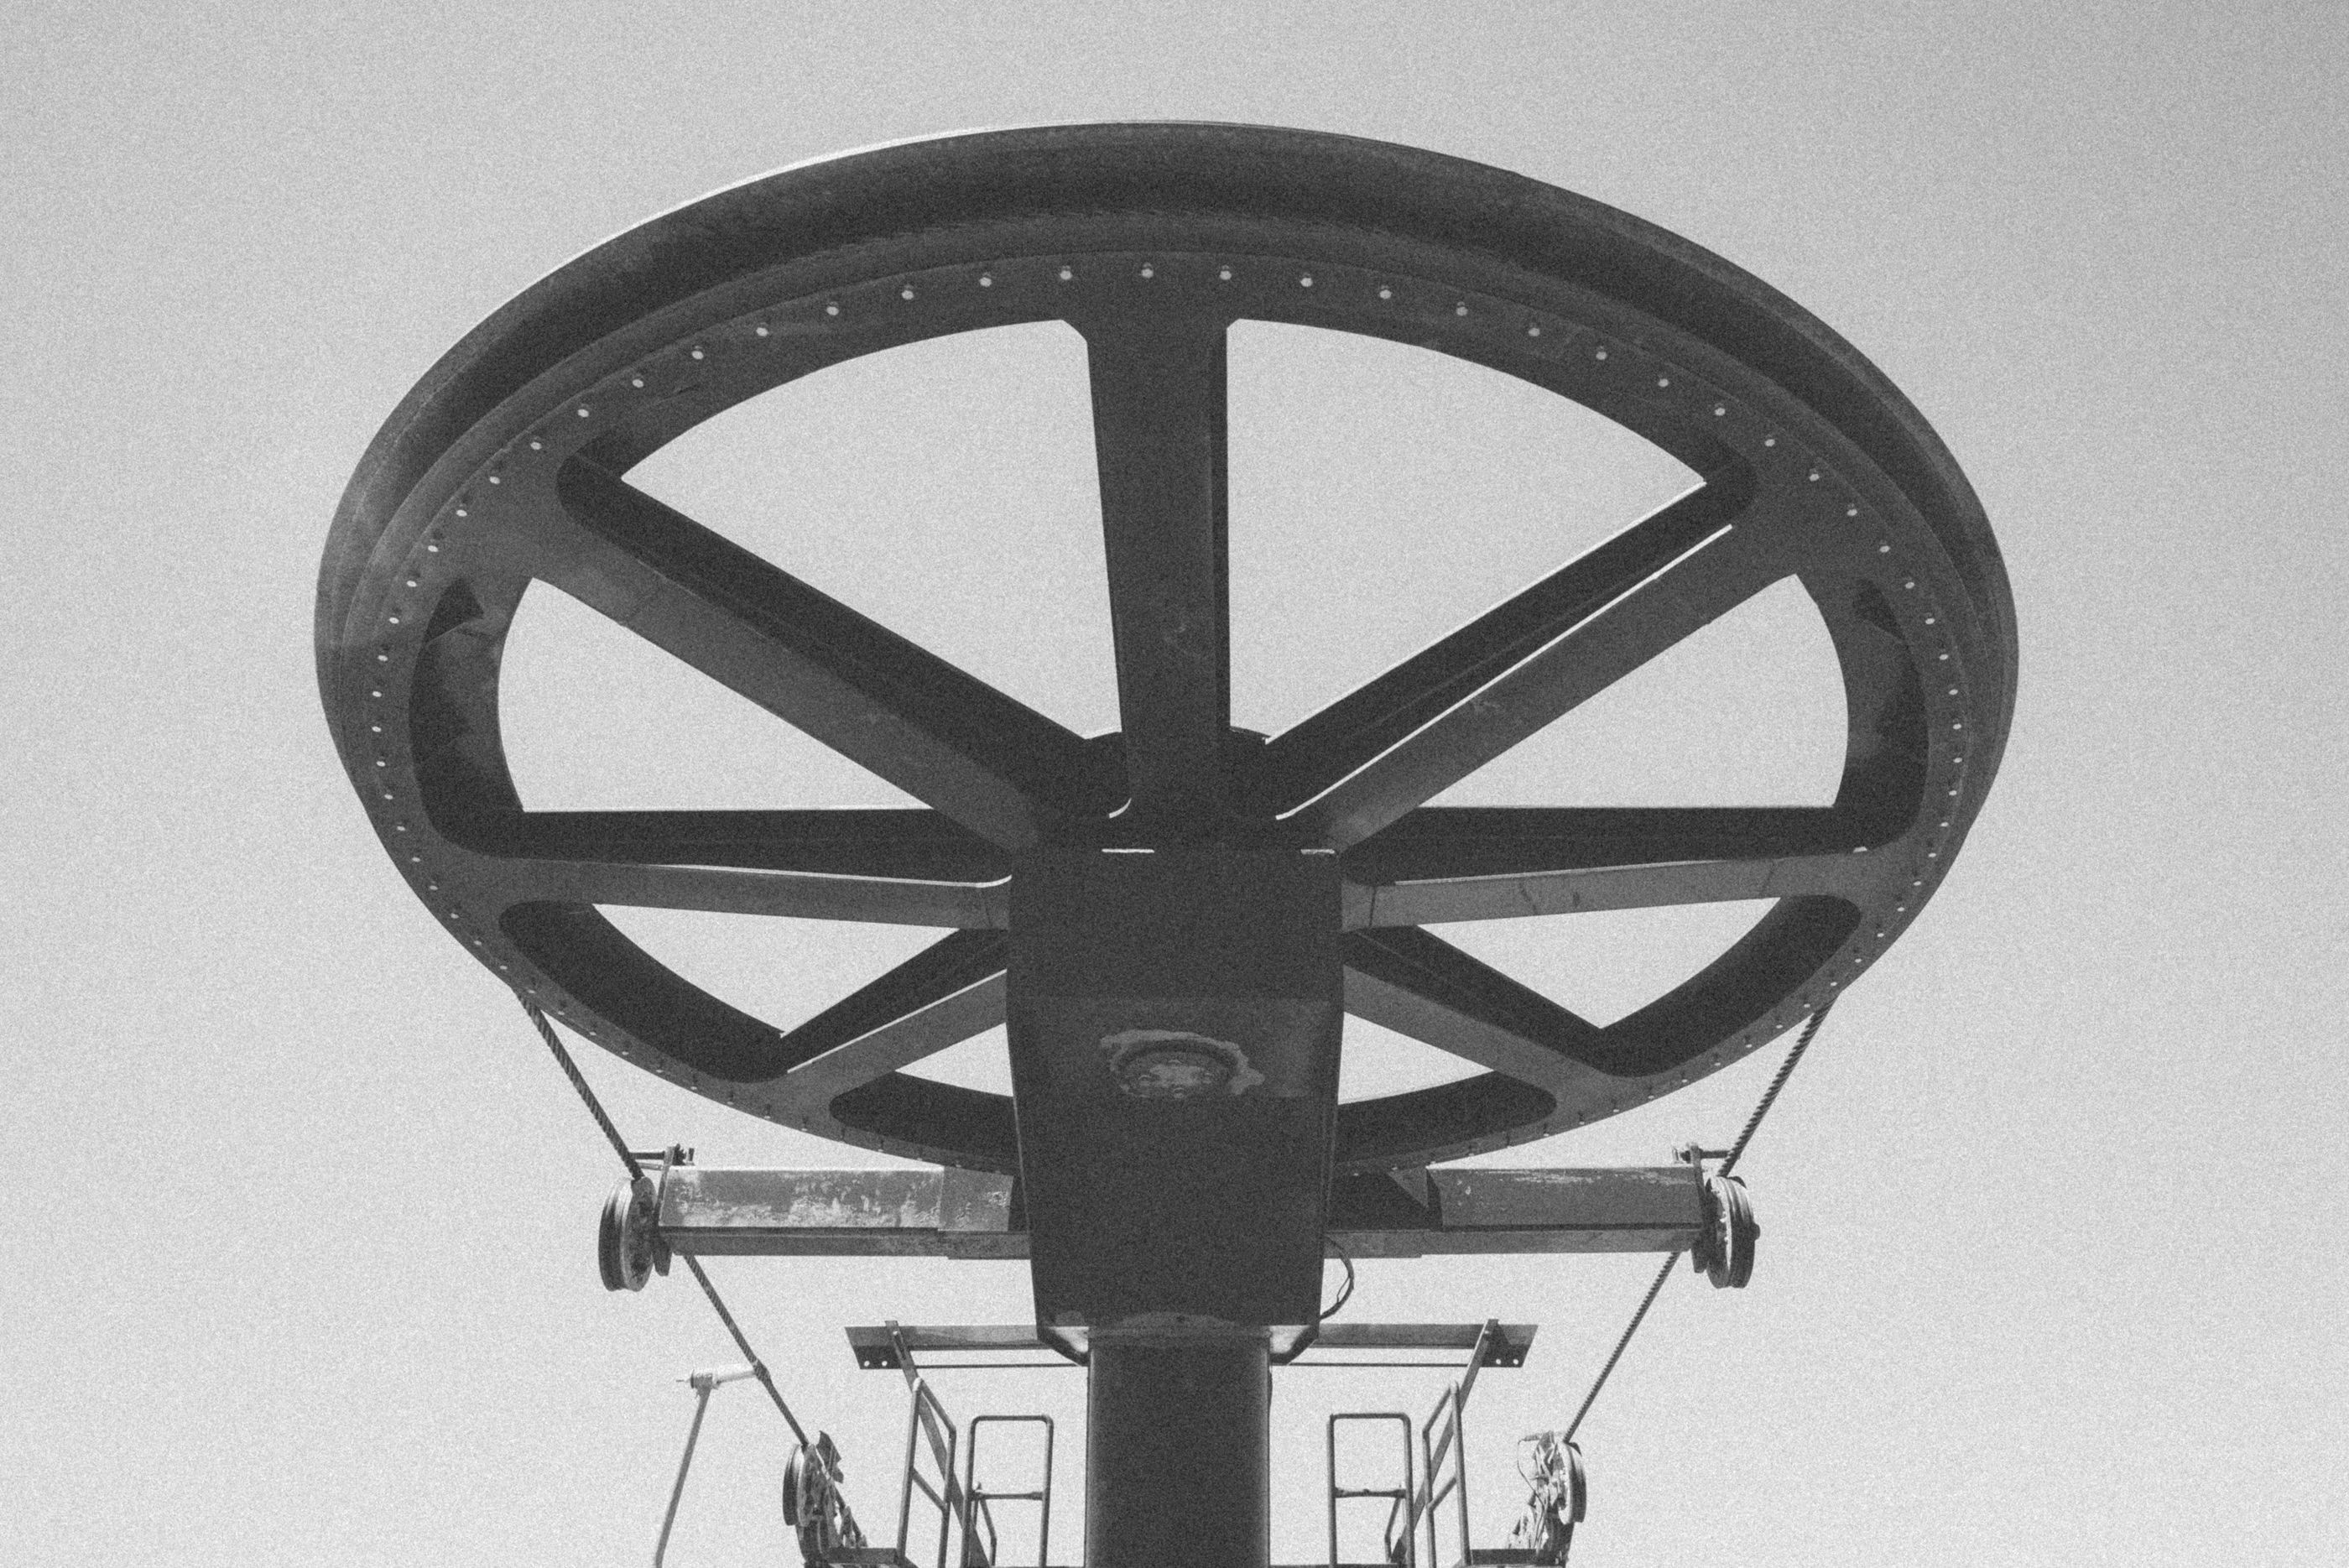
wing, wheel, aircraft, vehicle, spoke, lighting, circle, symmetry, bicycle wheel